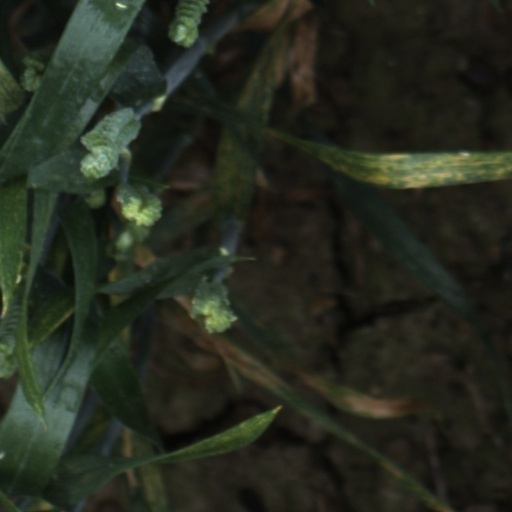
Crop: wheat